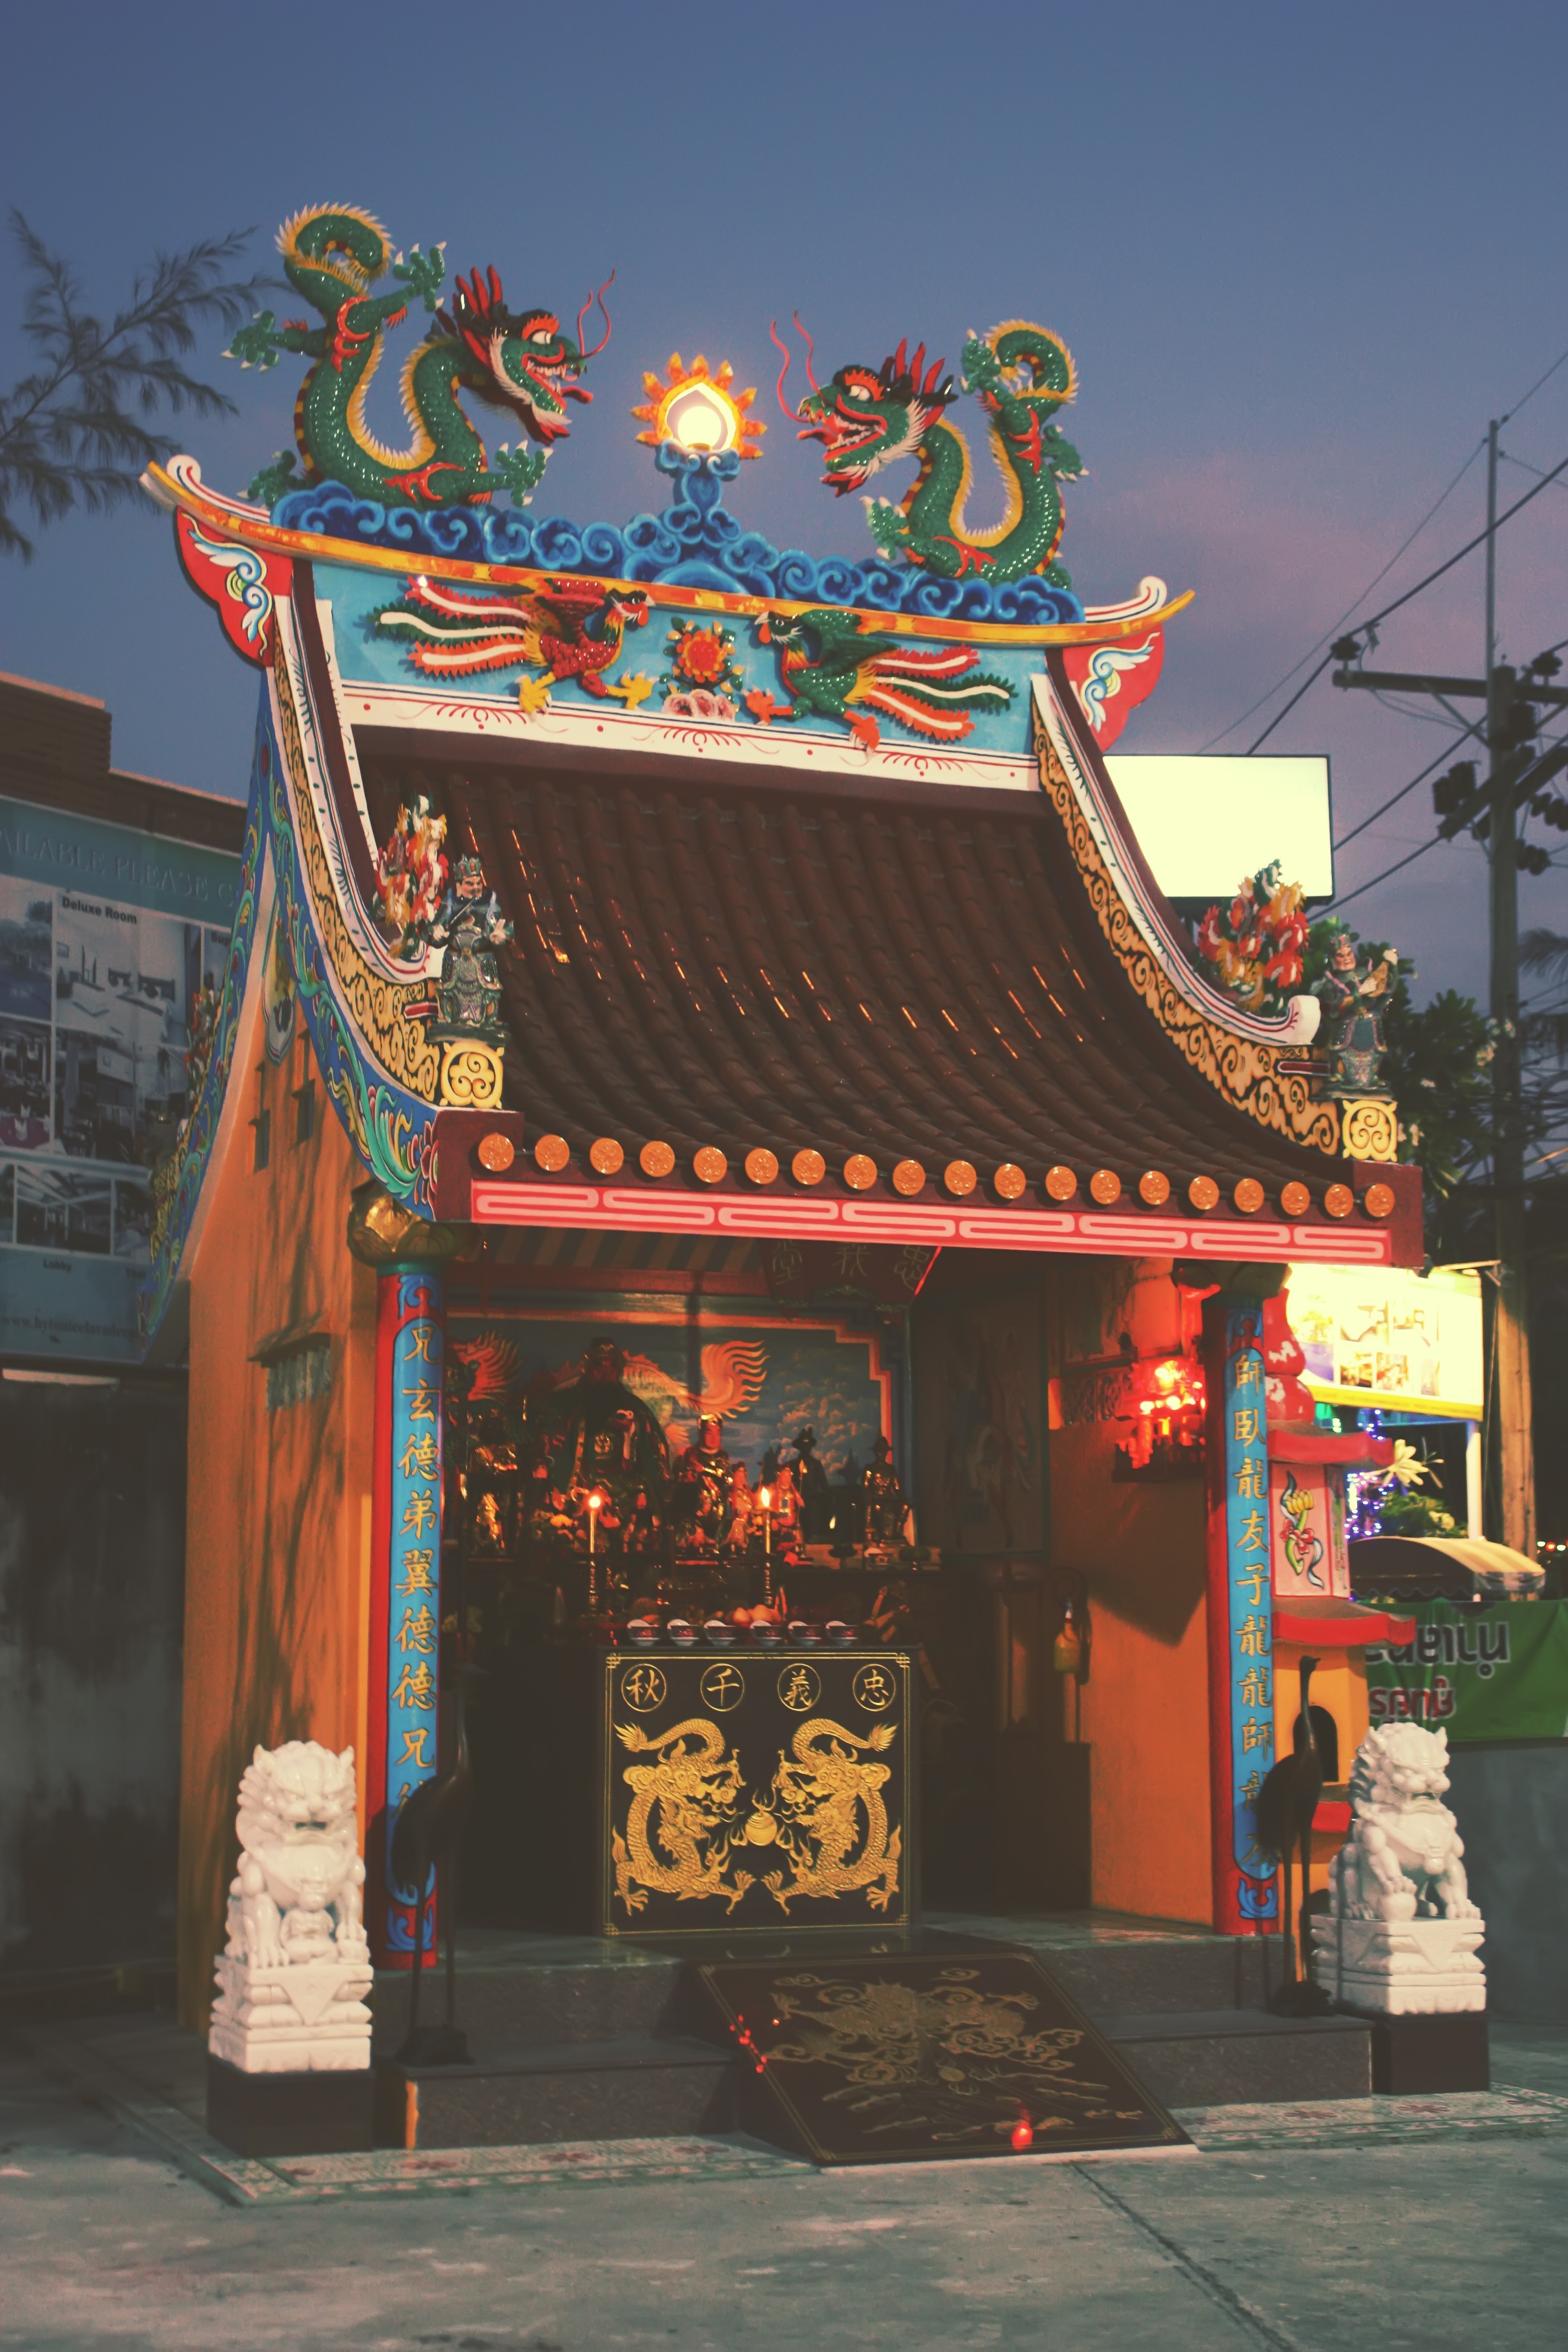
vacation, travel, amusement park, scenery, holiday, tourism, place of worship, thailand, religious, temple, shrine, destination, phuket, hindu temple, shinto shrine, patong beach